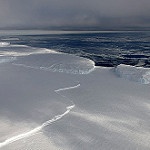
Label: sea